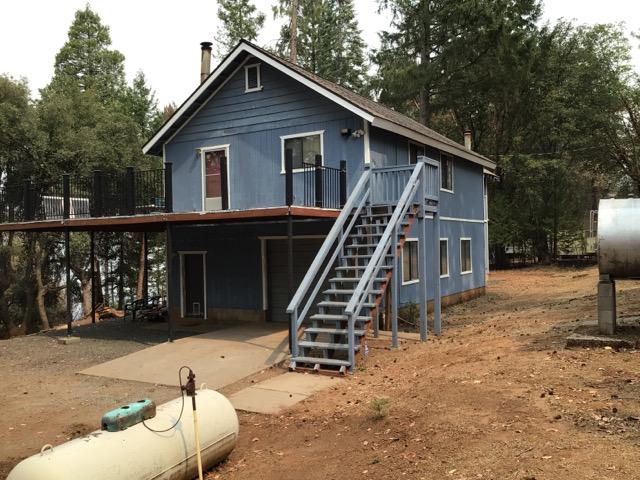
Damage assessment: no_damage